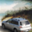
Label: automobile